Post-coup unrest in Egypt (2013–2014)

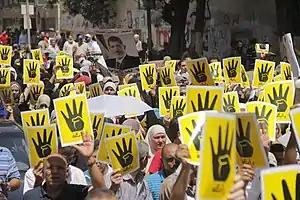
Demonstrators holding the Rabia sign in solidarity with the victims of the 14 August massacre of pro-Morsi sit-ins in Cairo.

Protests against the 2013 Egyptian coup d'état erupted in July 2013. Immediately following the removal of President Mohamed Morsi by the Egyptian Armed Forces on 3 July 2013 amid demonstrations against Morsi's rule, many protesters amassed near the Rabia Al-Adawiya Mosque to call for Morsi's return to power and condemn the military, while others demonstrated in support of the military and interim government. Deadly clashes such as Rabaa massacre continued for several days, with three particularly bloody incidents being described by officials as "massacres" perpetrated by security forces. During the month of Ramadan (10 July – 7 August), prime minister Hazem al-Beblawy threatened to disperse the ongoing Pro-Morsi sit-ins in Rabaa al-Adaweya square and al-Nahda square. The government crackdown of these protests occurred in a violent dispersal on 14 August 2013. In mid-August, the violence directed by the army towards the protesters escalated, with hundreds killed, and the government declaring a month-long nighttime curfew.